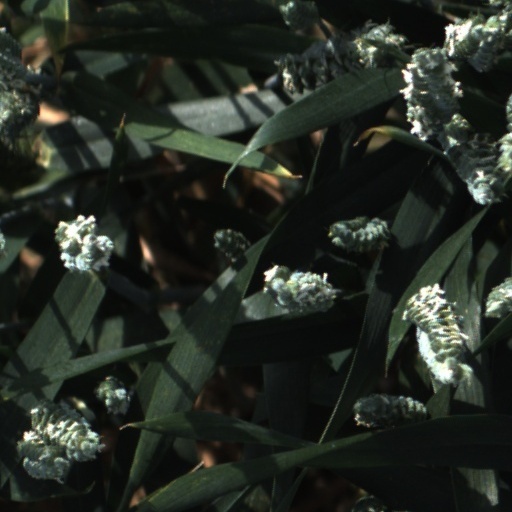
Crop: wheat